3 point player

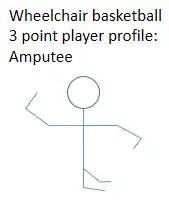
Profile of an A1 player who is classified as a 3 point player.

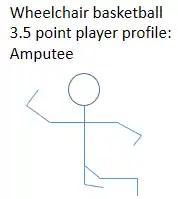
ISOD A3 classified player profile as a 3.5 point player

ISOD classified A1 players may be found in this class. This ISOD class is for people who have both legs amputated above the knee. There is a lot of variation though in which IWBF class these players may be put into. Those with hip articulations are generally classified as 3-point players, while those with slightly longer leg stumps in this class are 3.5-point players. Lower-limb amputations affect a person's energy cost for being mobile. To keep their oxygen consumption rate similar to people without lower limb amputations, they need to walk slower. A1 basketball players use around 120% more oxygen to walk or run the same distance as someone without a lower limb amputation.